History of Tennessee Volunteers football

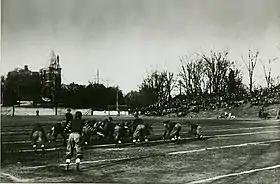
UT on Waite Field

The Vols would again field an undefeated squad in 1916 under coach John R. Bender, but consistency was still elusive. A second, unblemished SIAA championship in three years was relegated to a tie with Georgia Tech when Kentucky held Tennessee to a scoreless tie in the final week of play. End Graham Vowell was a unanimous All-Southern selection. Chink Lowe also made some All-Southern teams. "The New York Herald" ranked quarterback Buck Hatcher as the season's premier punter.